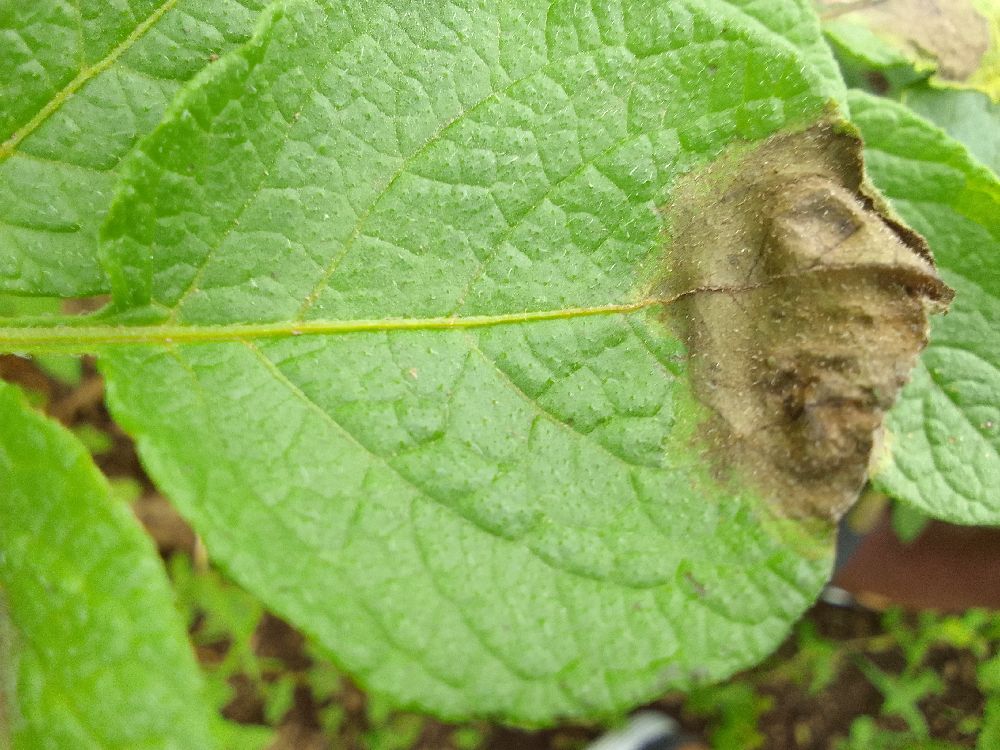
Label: Late blight